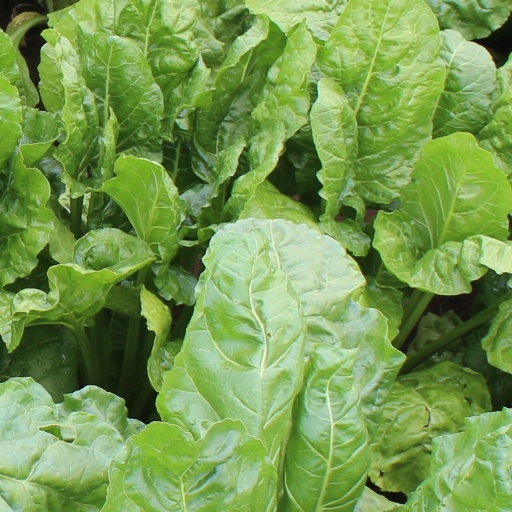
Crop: sugar beet